Hook and Ladder (1924 film)

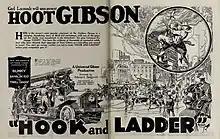
Advertisement for film

Hook and Ladder is a 1924 American silent Western film directed by Edward Sedgwick and featuring Hoot Gibson.